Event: Nepal Earthquake
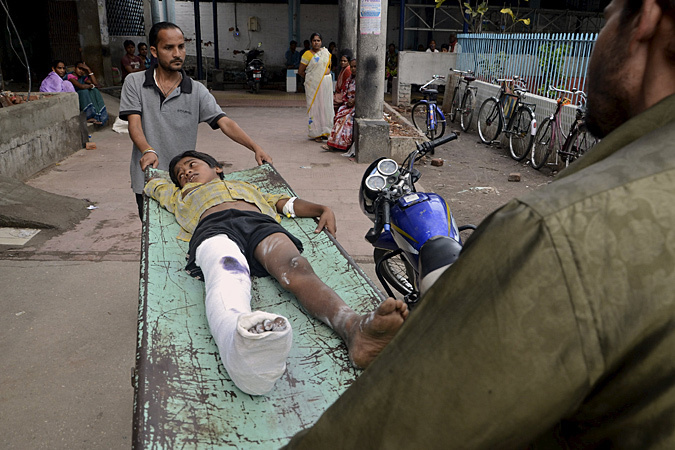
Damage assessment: damage